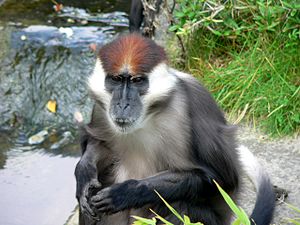
Mangabeyer
Hvidkindet mangabey (Cercocebus torquatus)
Mangabeyer er en gruppe primater i familien Cercopithecidae, der lever i Afrika. Nyere undersøgelser har dog vist, at mangabeyer ikke udgør en systematisk gruppe, men skal opdeles i tre slægter, der kun ligner hinanden overfladisk og ikke i særlig grad er nært beslægtet.